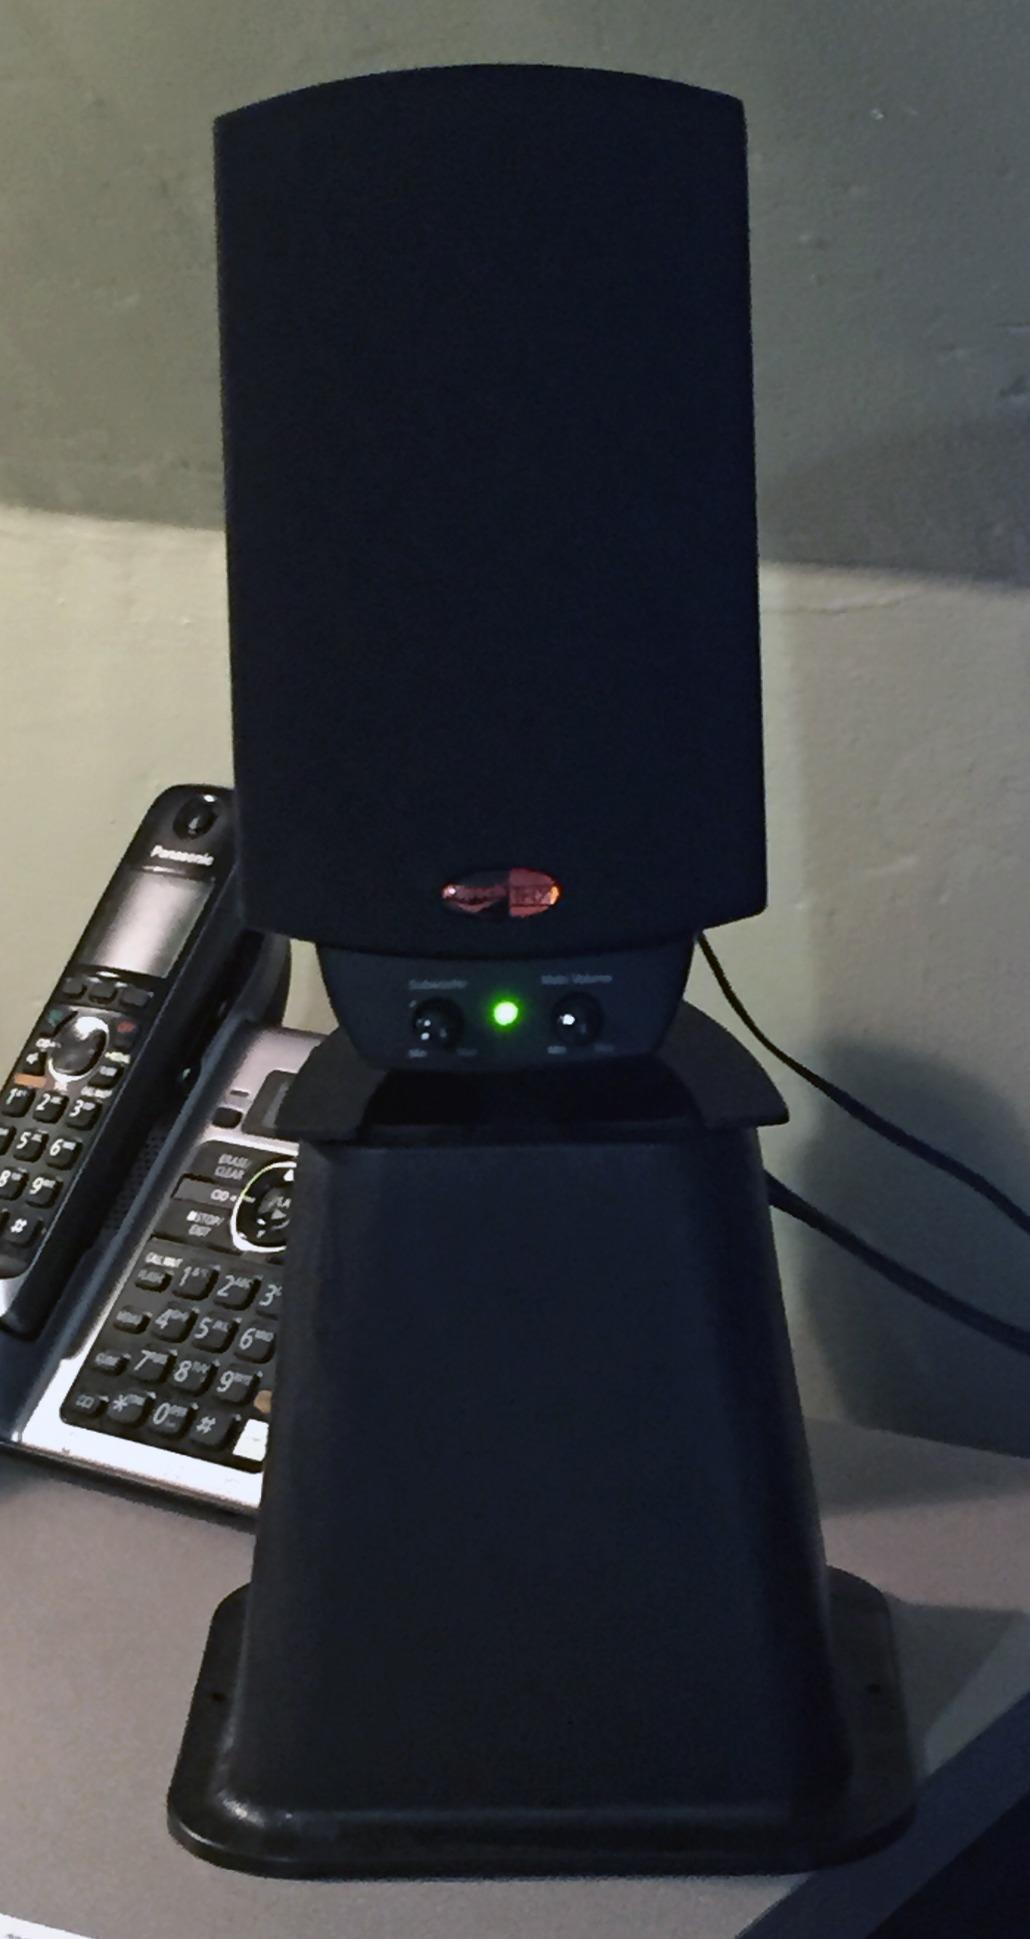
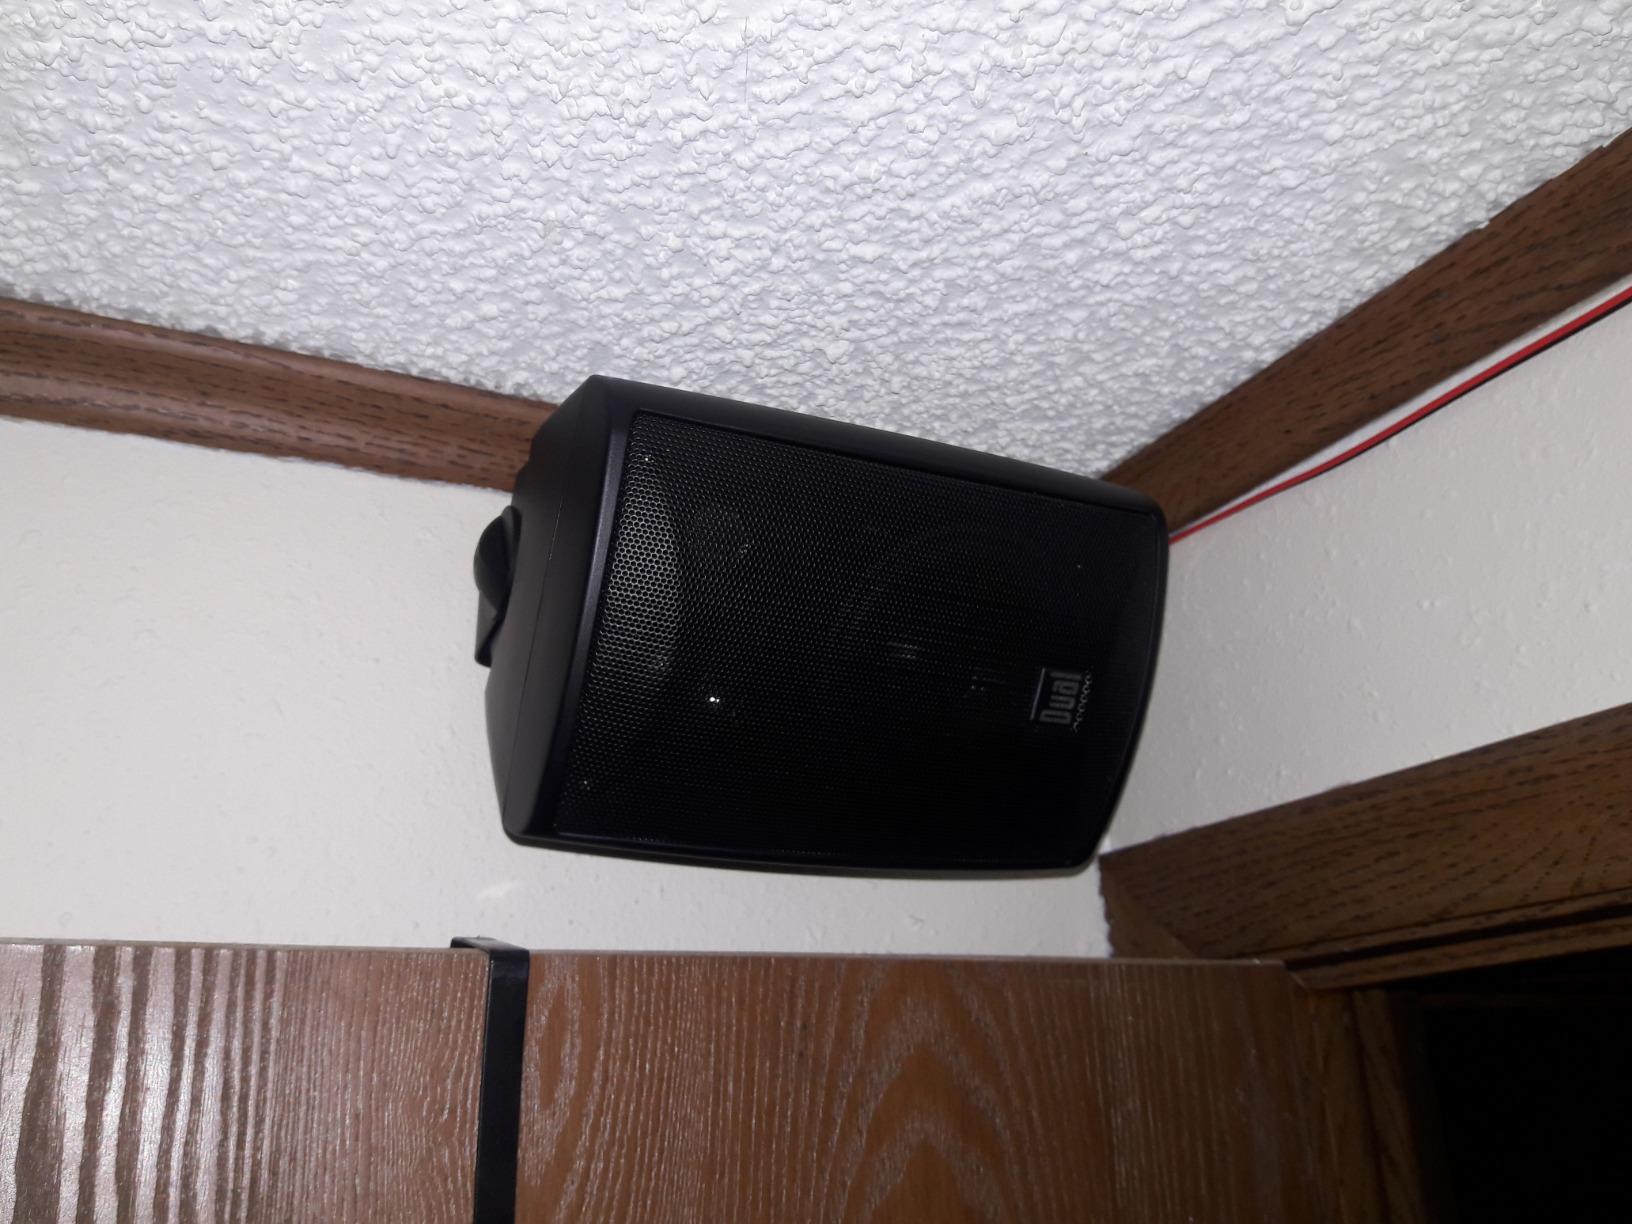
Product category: speaker
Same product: no